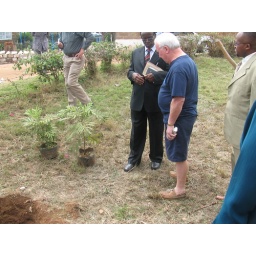
The Mayor was asked to plant a tree on our behalf, in honor of our visit to Joytown